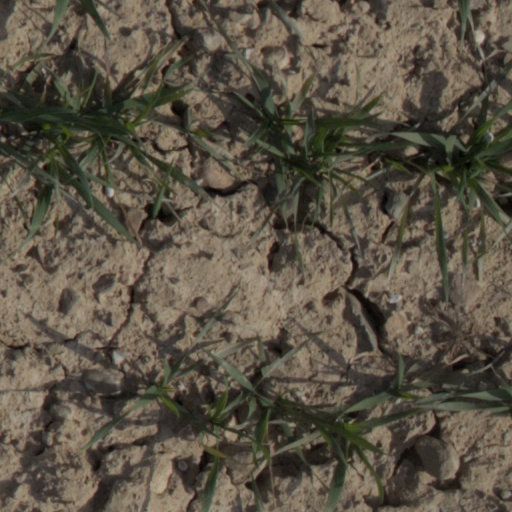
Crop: wheat